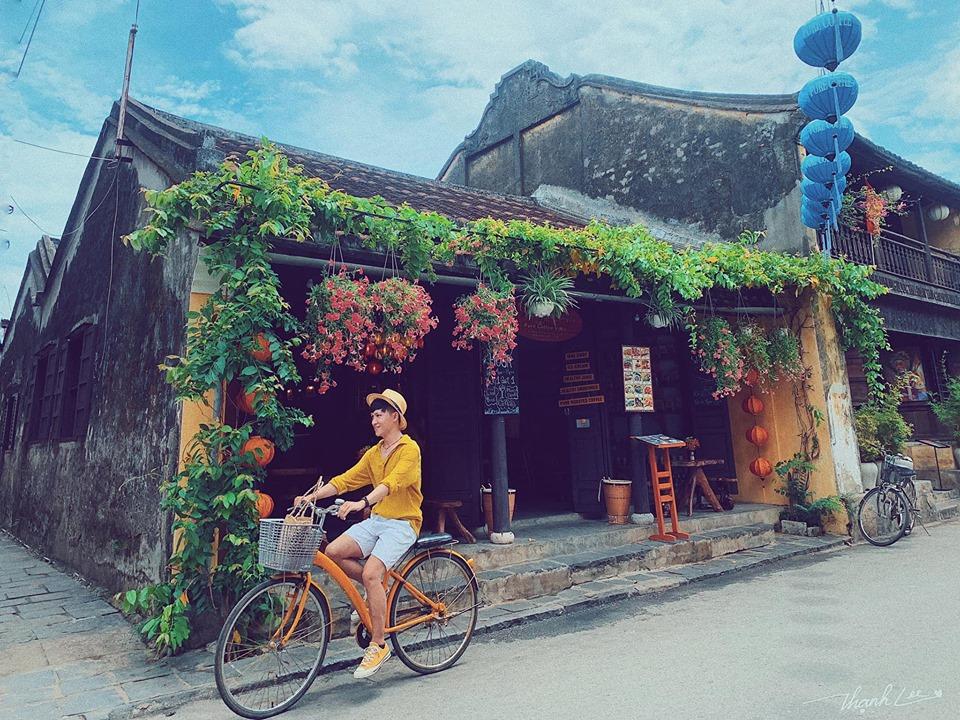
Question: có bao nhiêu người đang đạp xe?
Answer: có một người đang đạp xe